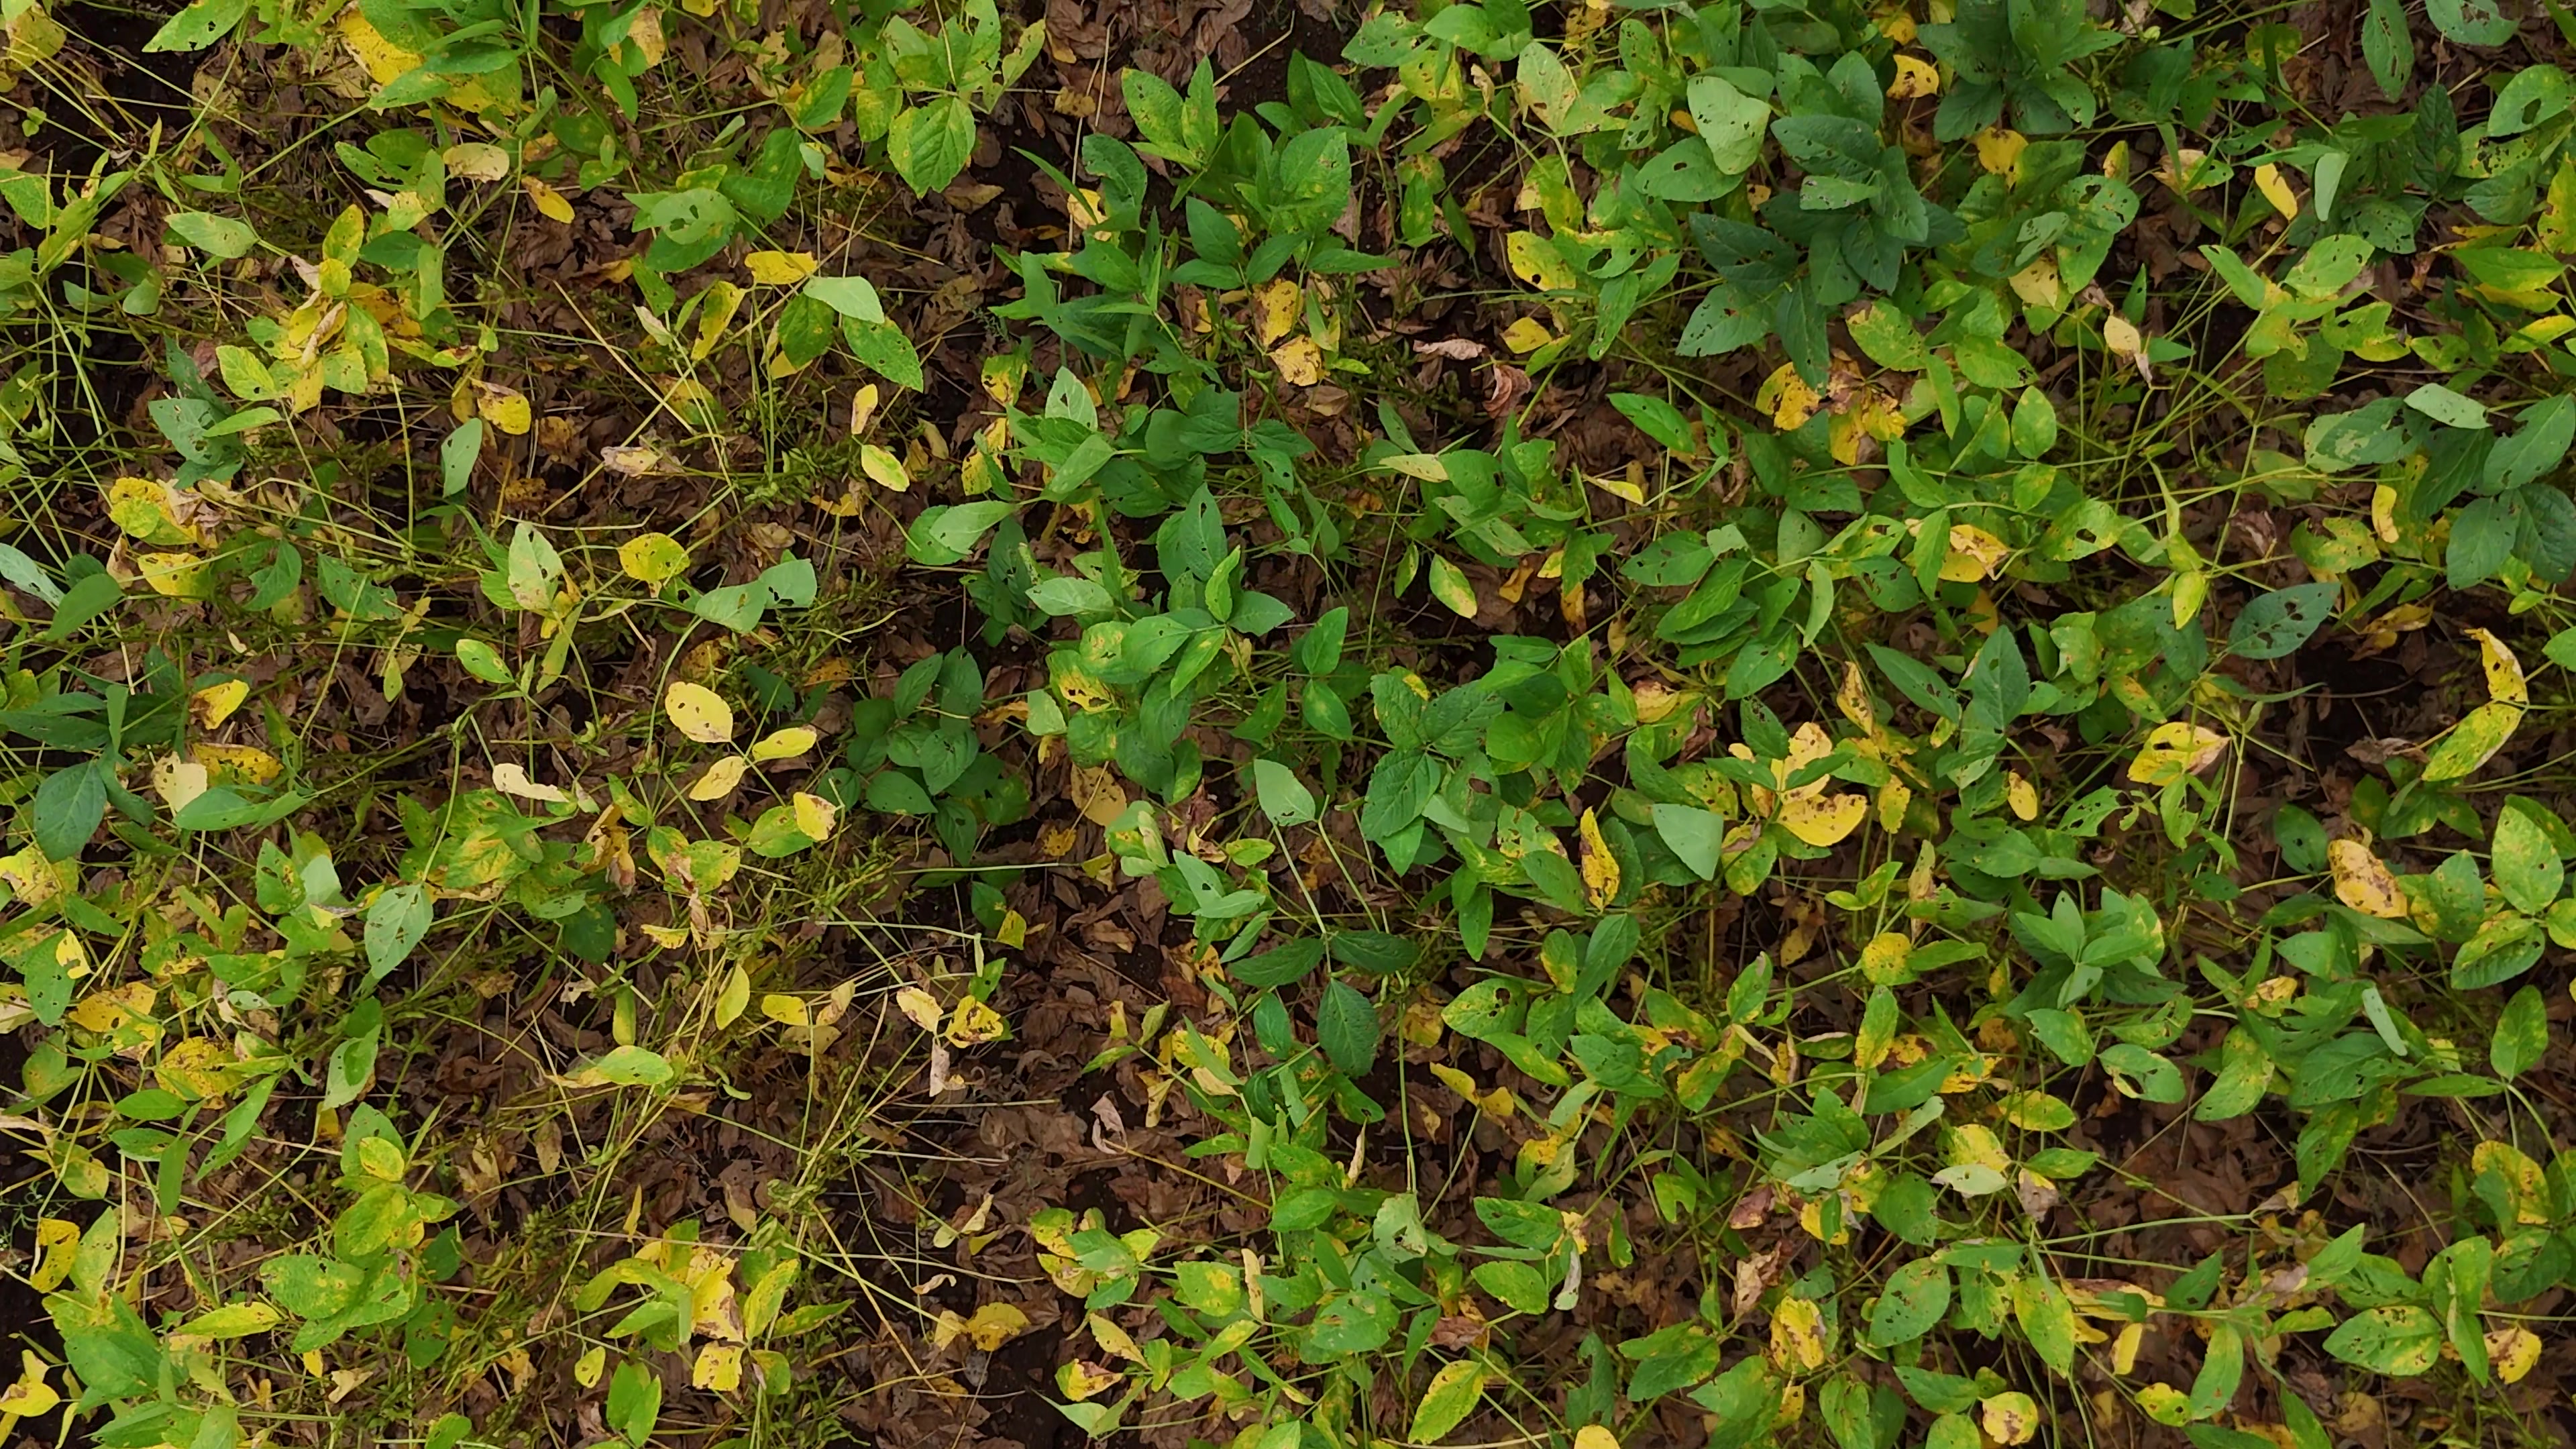
Label: Rust